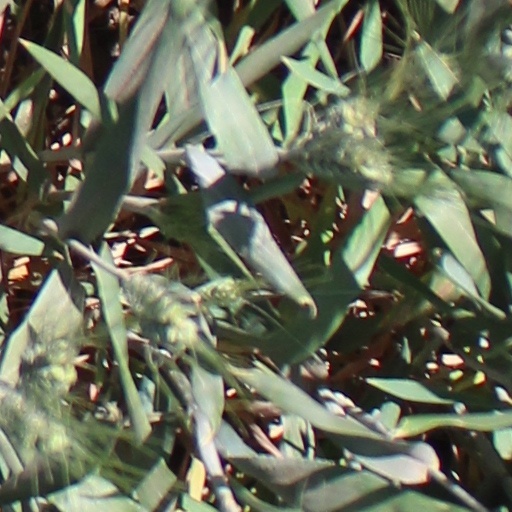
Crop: wheat